Isobel Wylie Hutchison

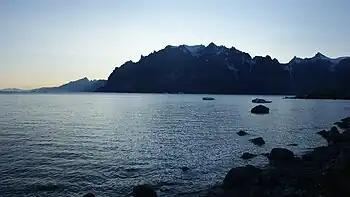
Part of the Umanak fjord.

Hutchison got the idea of travelling to Iceland in 1924, while sitting on the beach at the Butt of Lewis. This started out much as a holiday tour. She went to Reykjavík for about a month and looked at the geysers and other tourist sights. After attending a lecture by Jean-Baptiste Charcot, she decided to walk round Iceland.